Hunedoara County

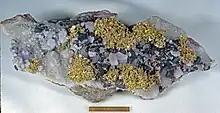
Gold and sphalerite on quartz, from Sacarîmb, Hunedoara County. Scale at bottom is one inch, with a rule at one cm.

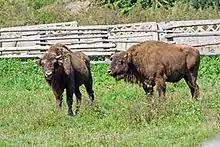
European bison in Hațeg nature reserve

Hunedoara County was one of the most industrialised areas during the communist period, and was very negatively affected when the industry collapsed after the fall of the communist regime.